Jamie Fobert

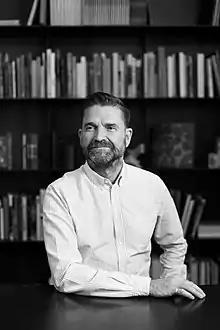

James Earl Fobert, (born November 5, 1962) is a British architect and designer.